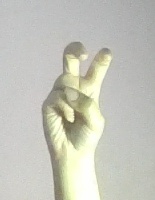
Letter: toot